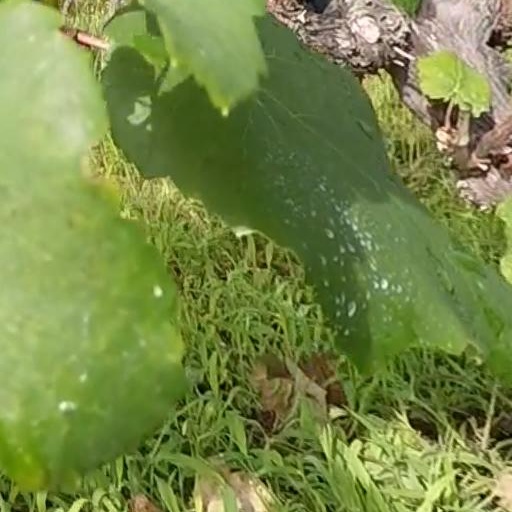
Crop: grape